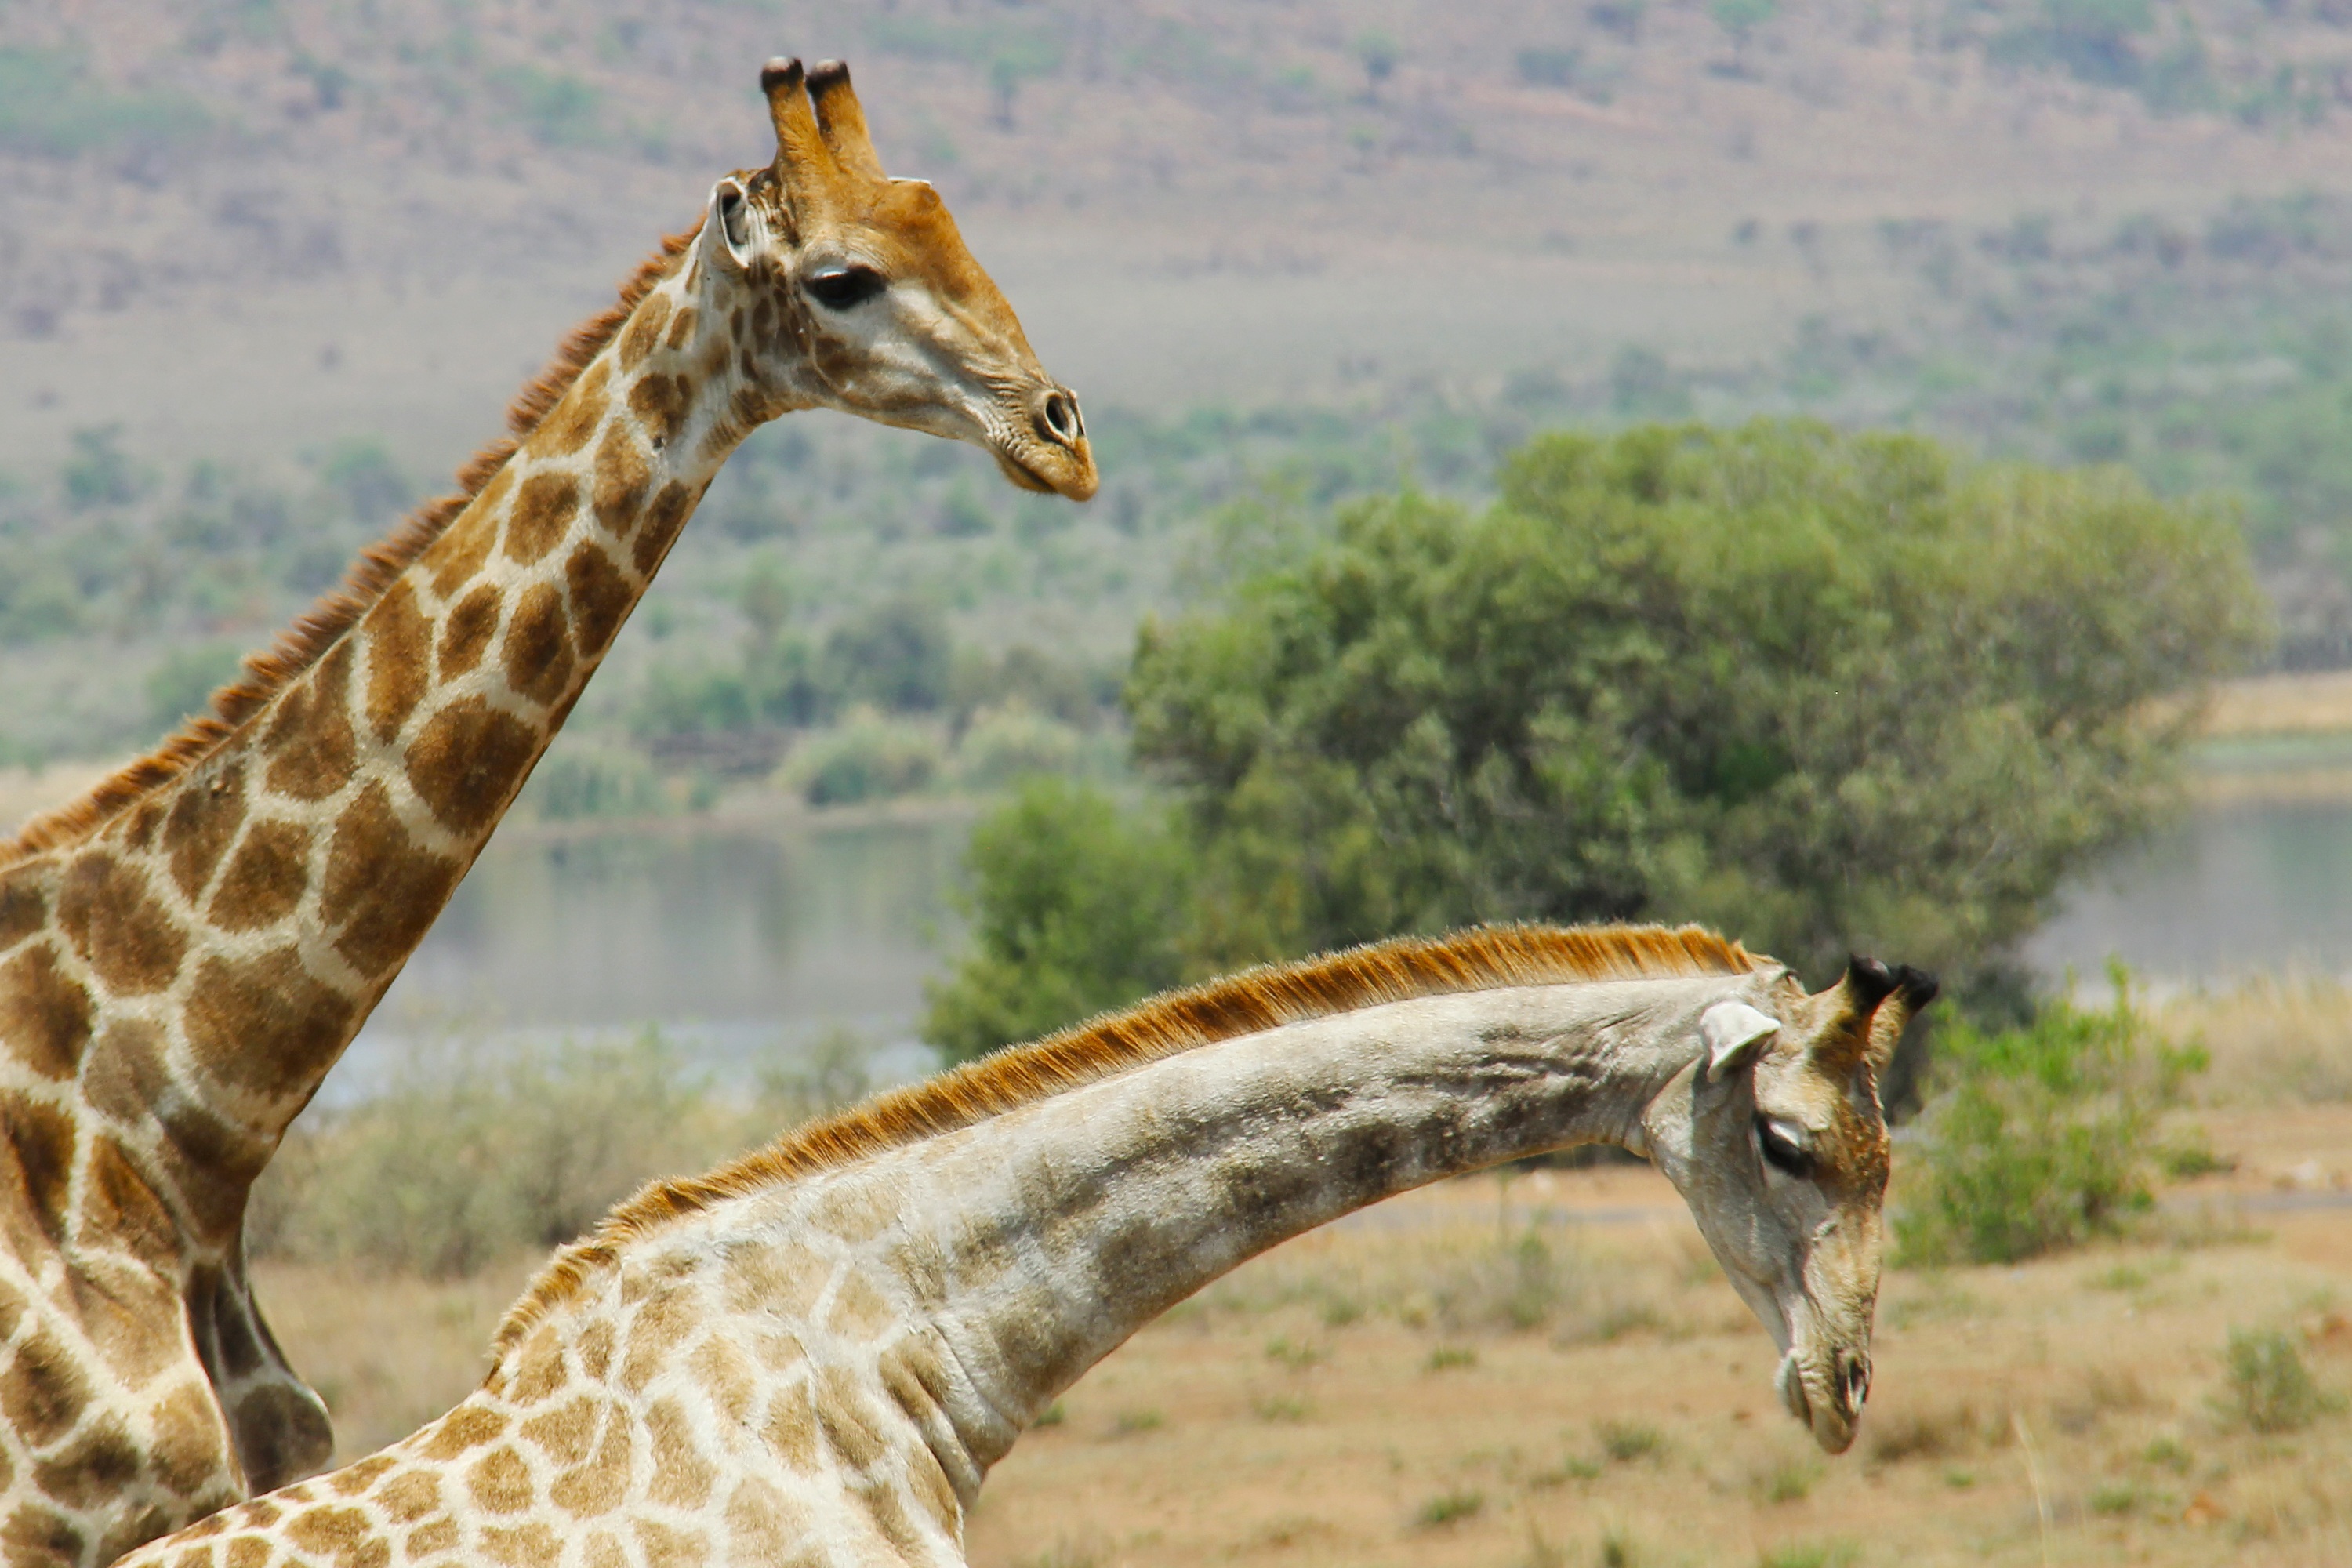
adventure, wildlife, scenic, mammal, fauna, savanna, giraffe, vertebrate, beautiful, giraffes, interesting, safari, exciting, south africa, giraffidae, johannesburg, safaris, sun city, pilanesberg game reserve, mustang horse